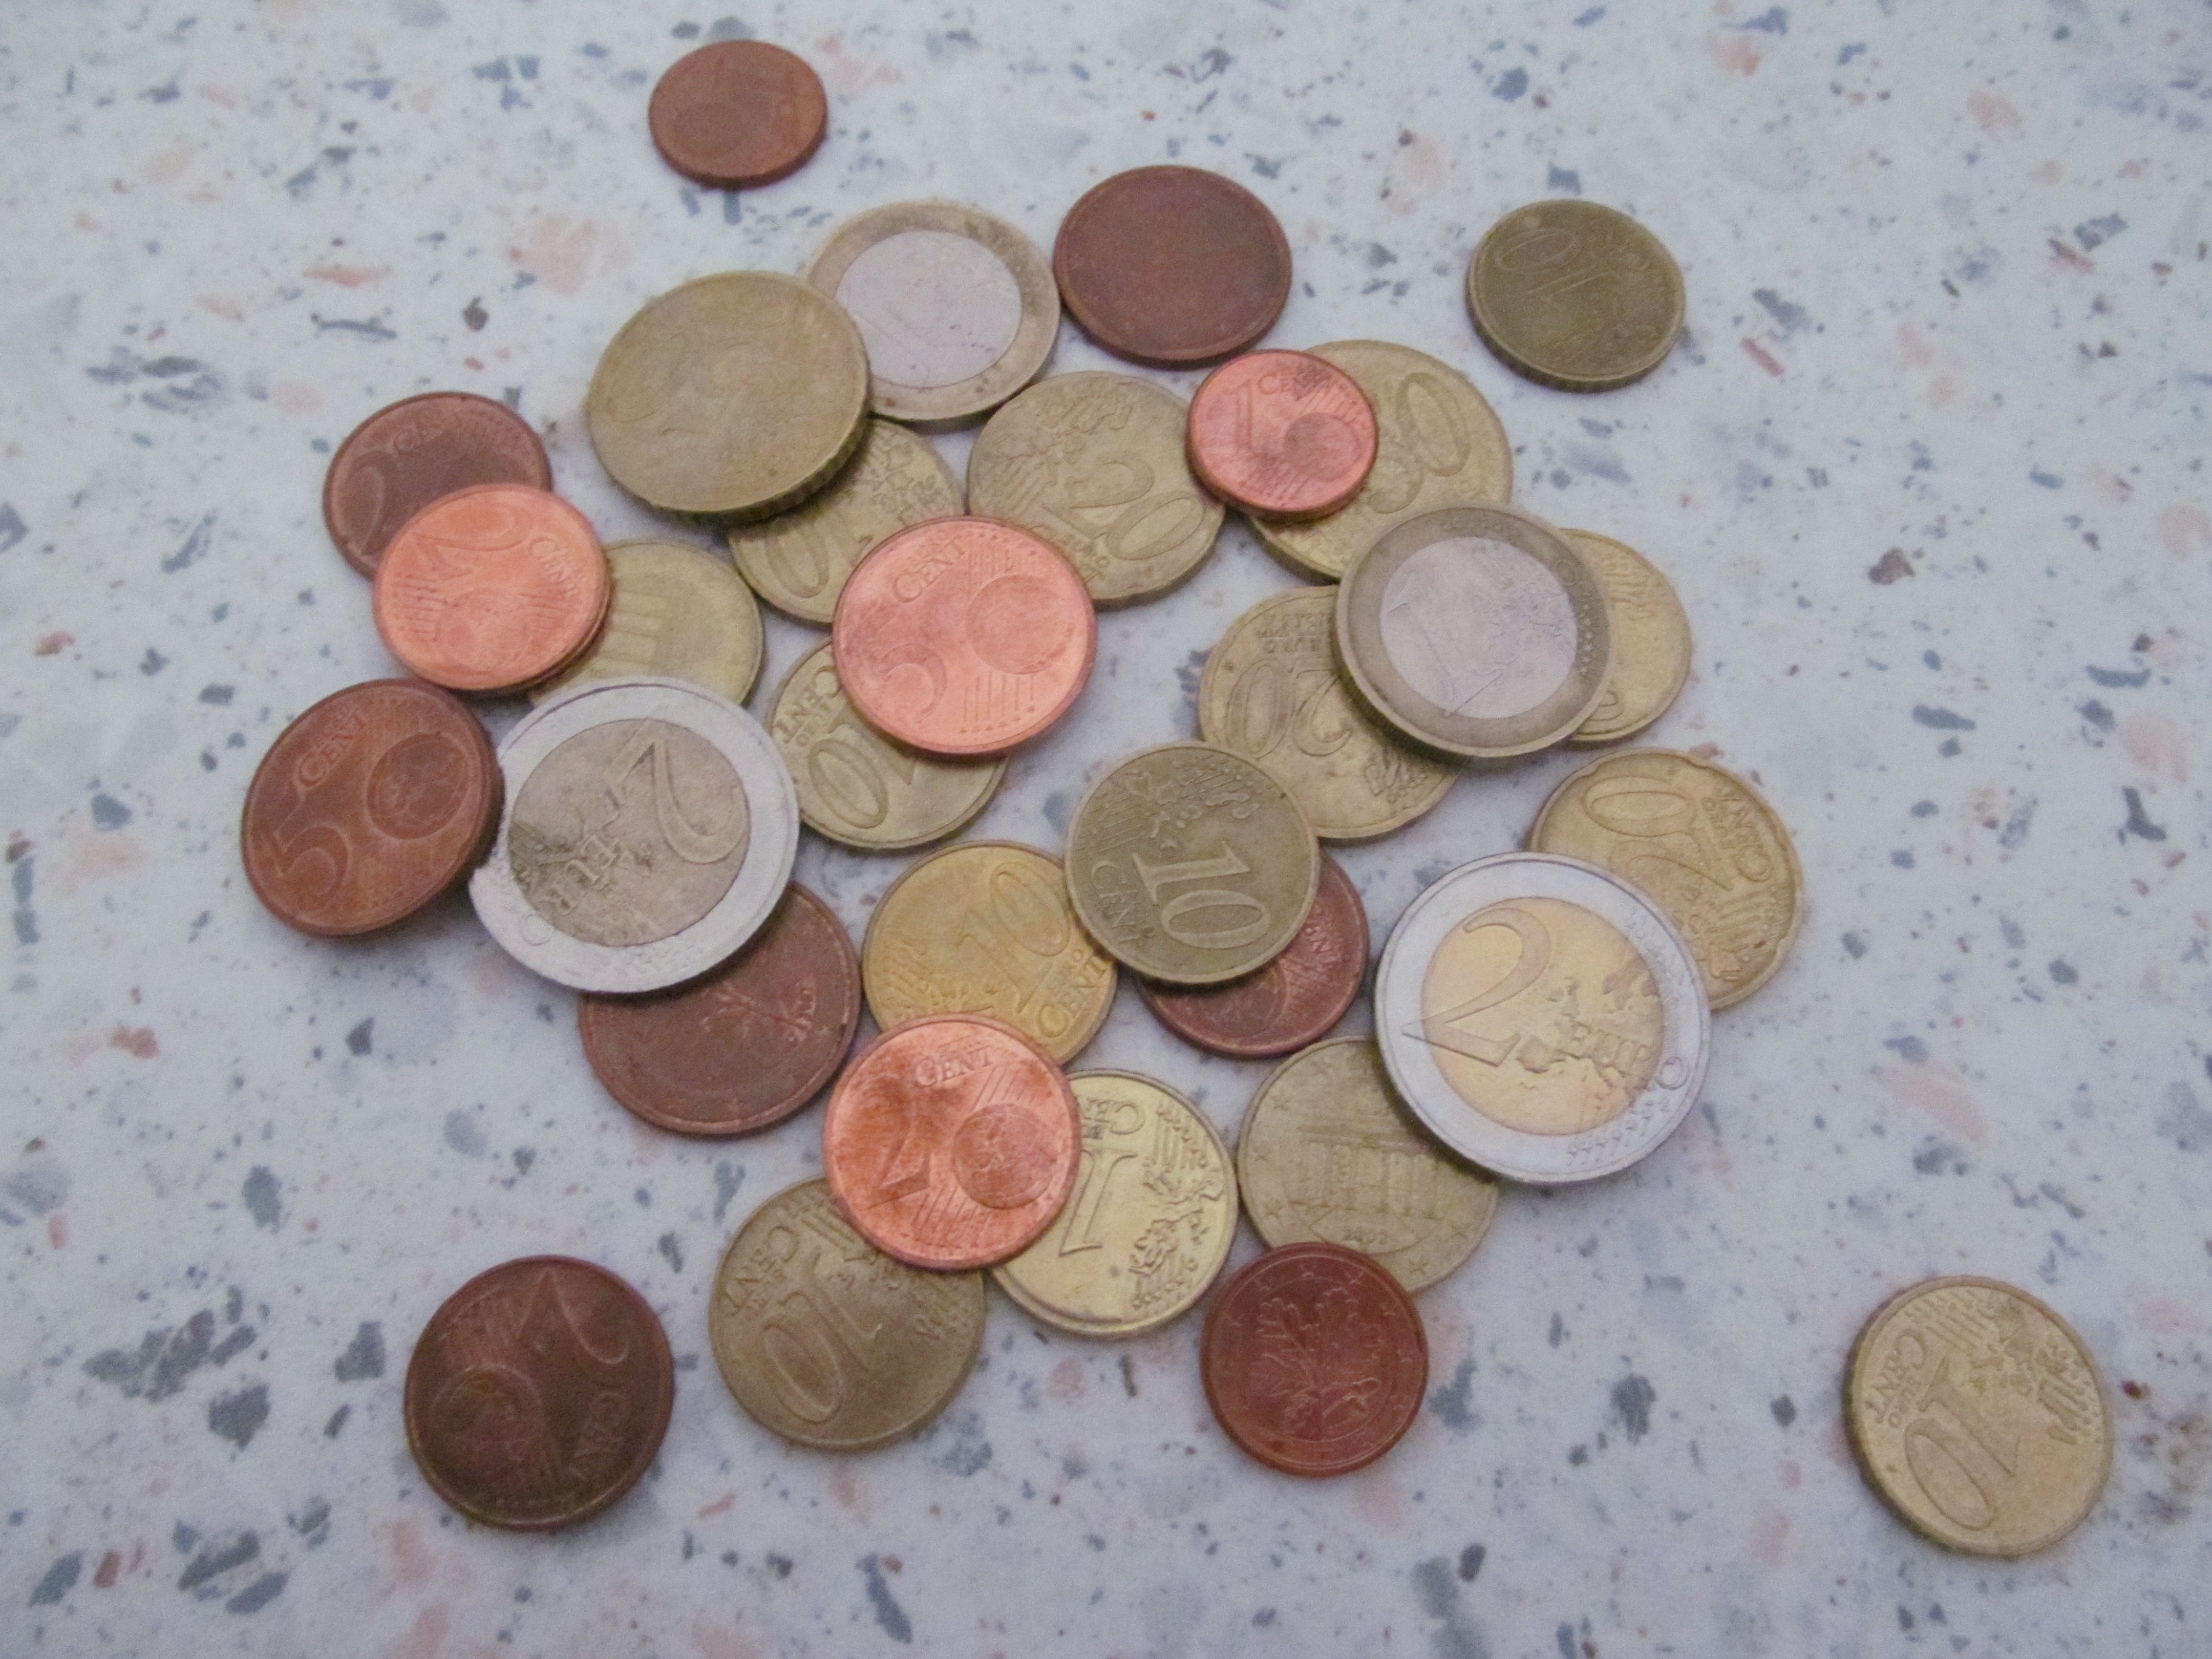
money, circle, cash, currency, euro, coin, change, organ, treasure, count, coins, cent, cash and cash equivalents, loose change, checkout, pay, specie